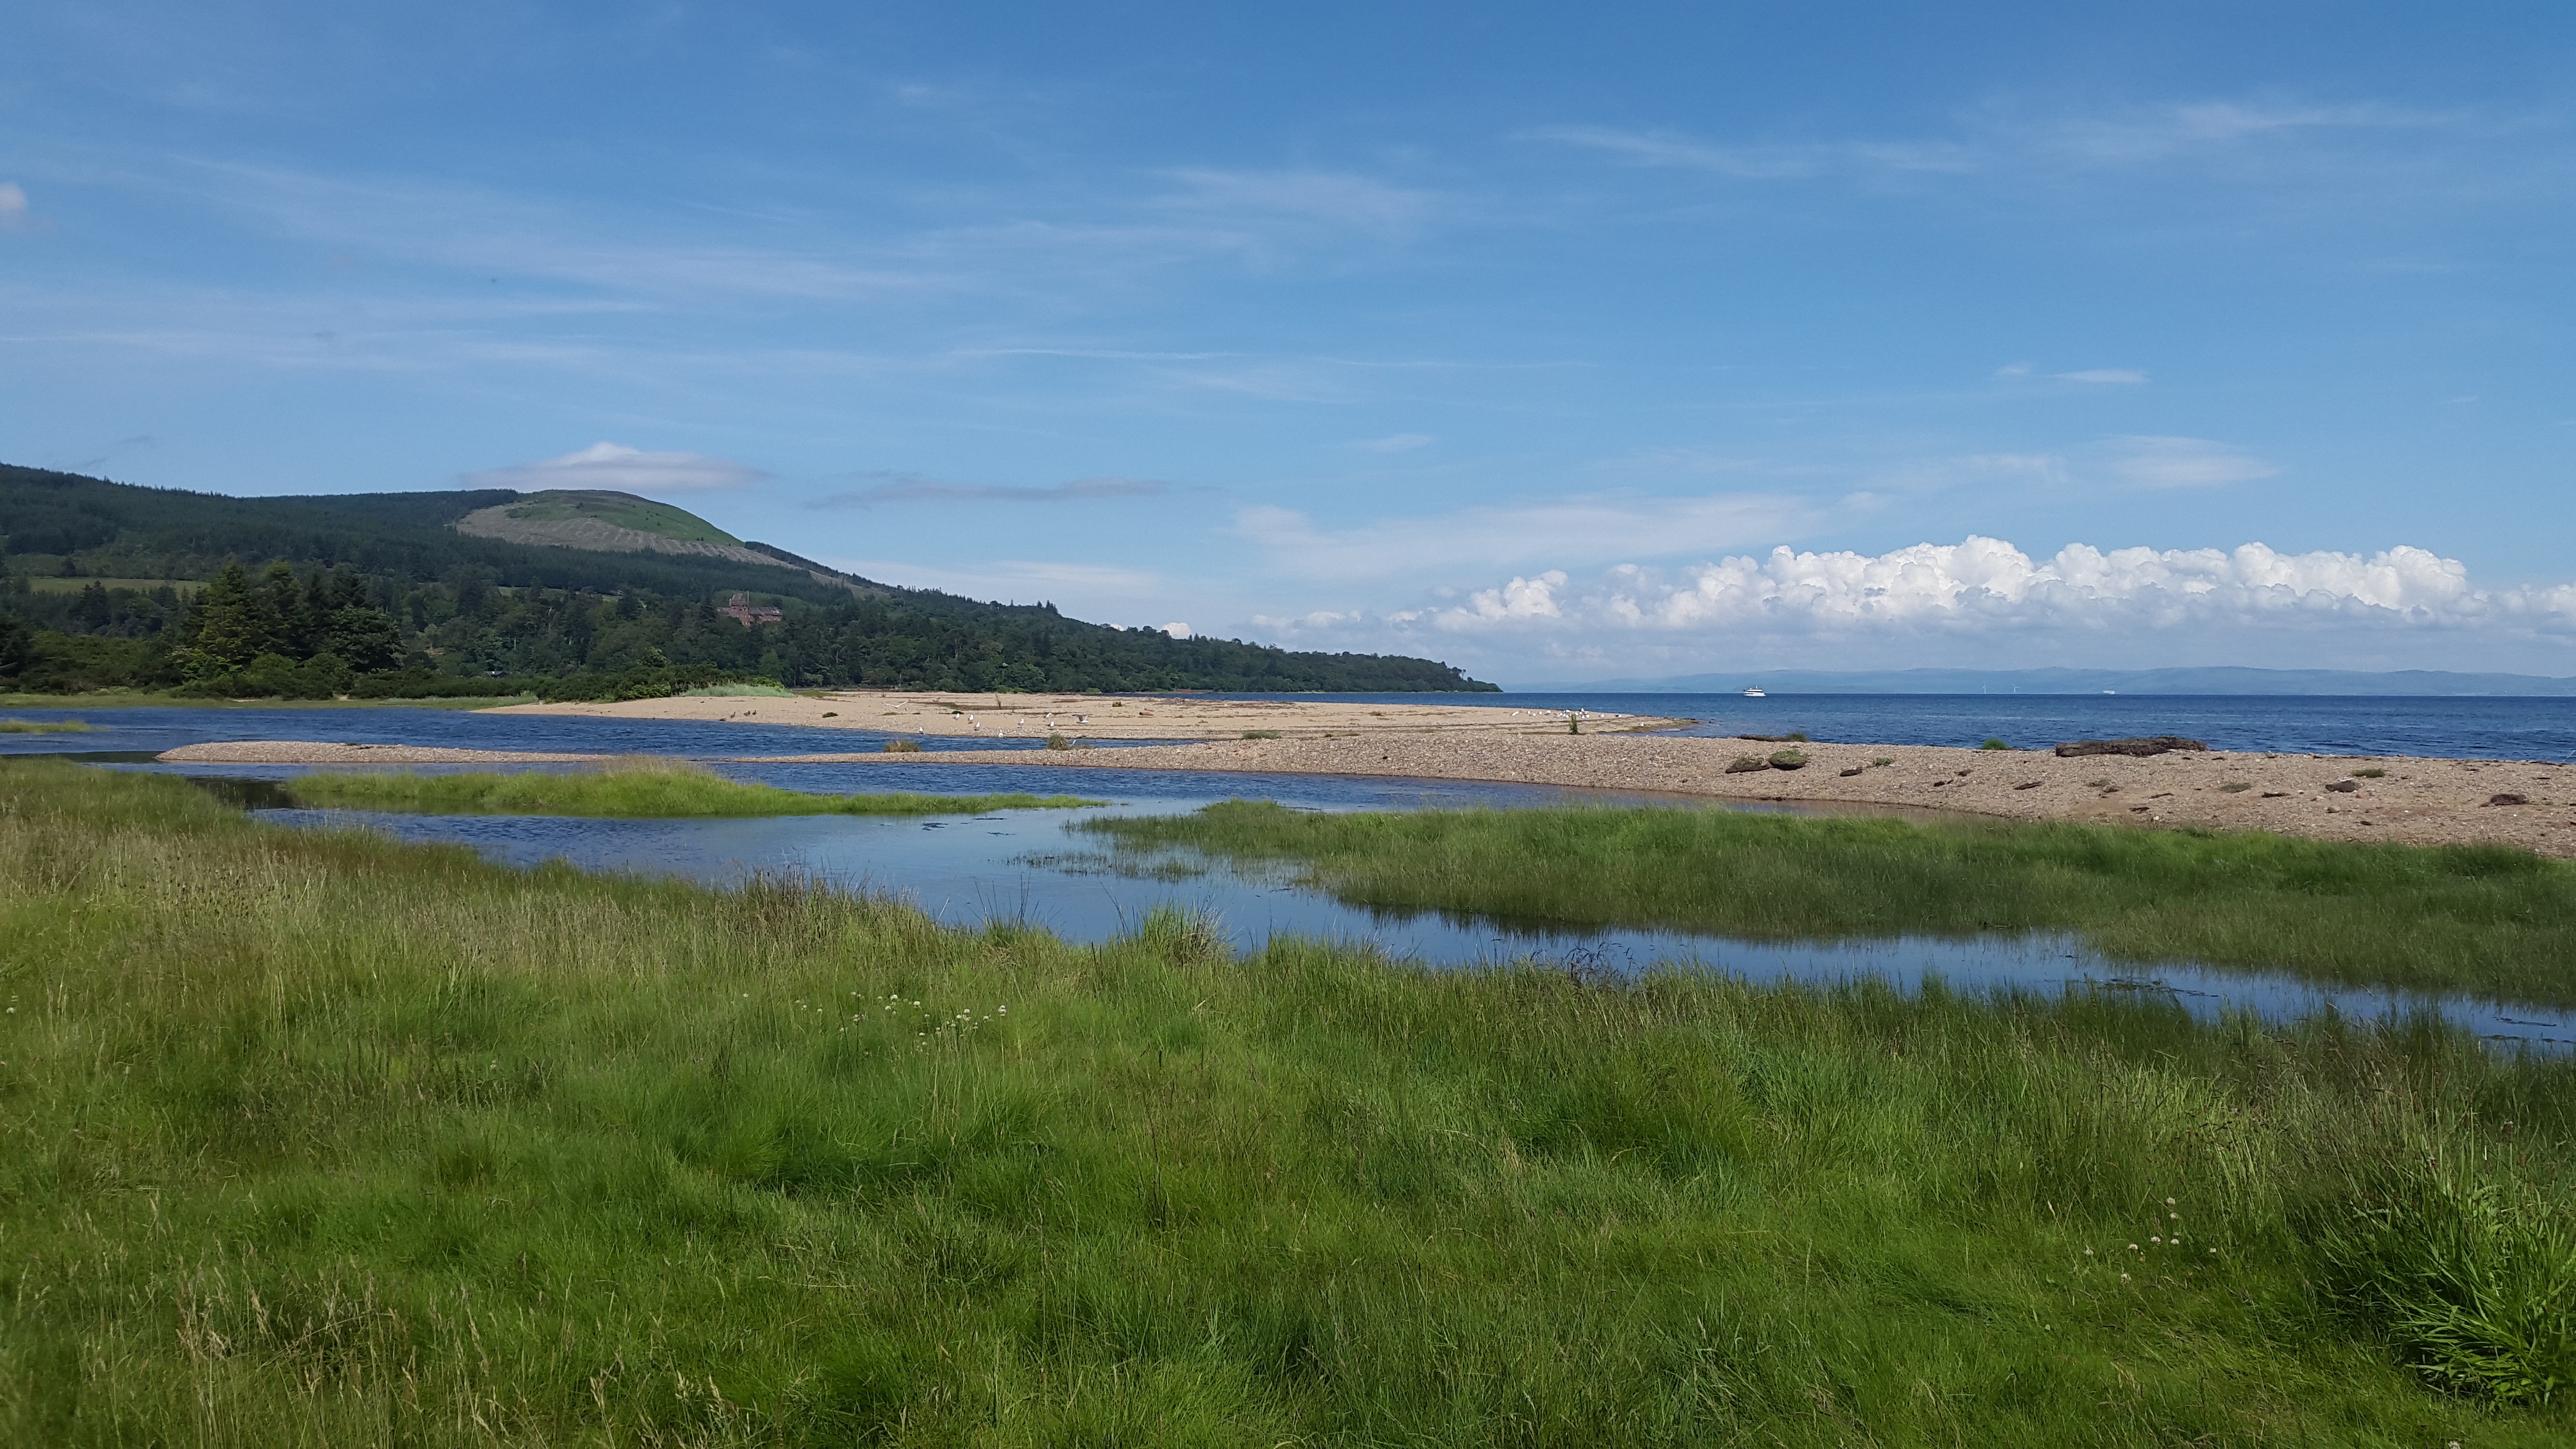
beach, landscape, sea, coast, water, nature, path, sand, ocean, marsh, wilderness, sky, sun, sunset, meadow, prairie, shore, lake, river, summer, vacation, travel, relax, holiday, bay, island, reservoir, plain, body of water, sunny, happy, grassland, wetland, bog, plateau, scotland, habitat, loch, ecosystem, estuary, salt marsh, isle of arran, natural environment, geographical feature